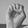
ASL letter: E